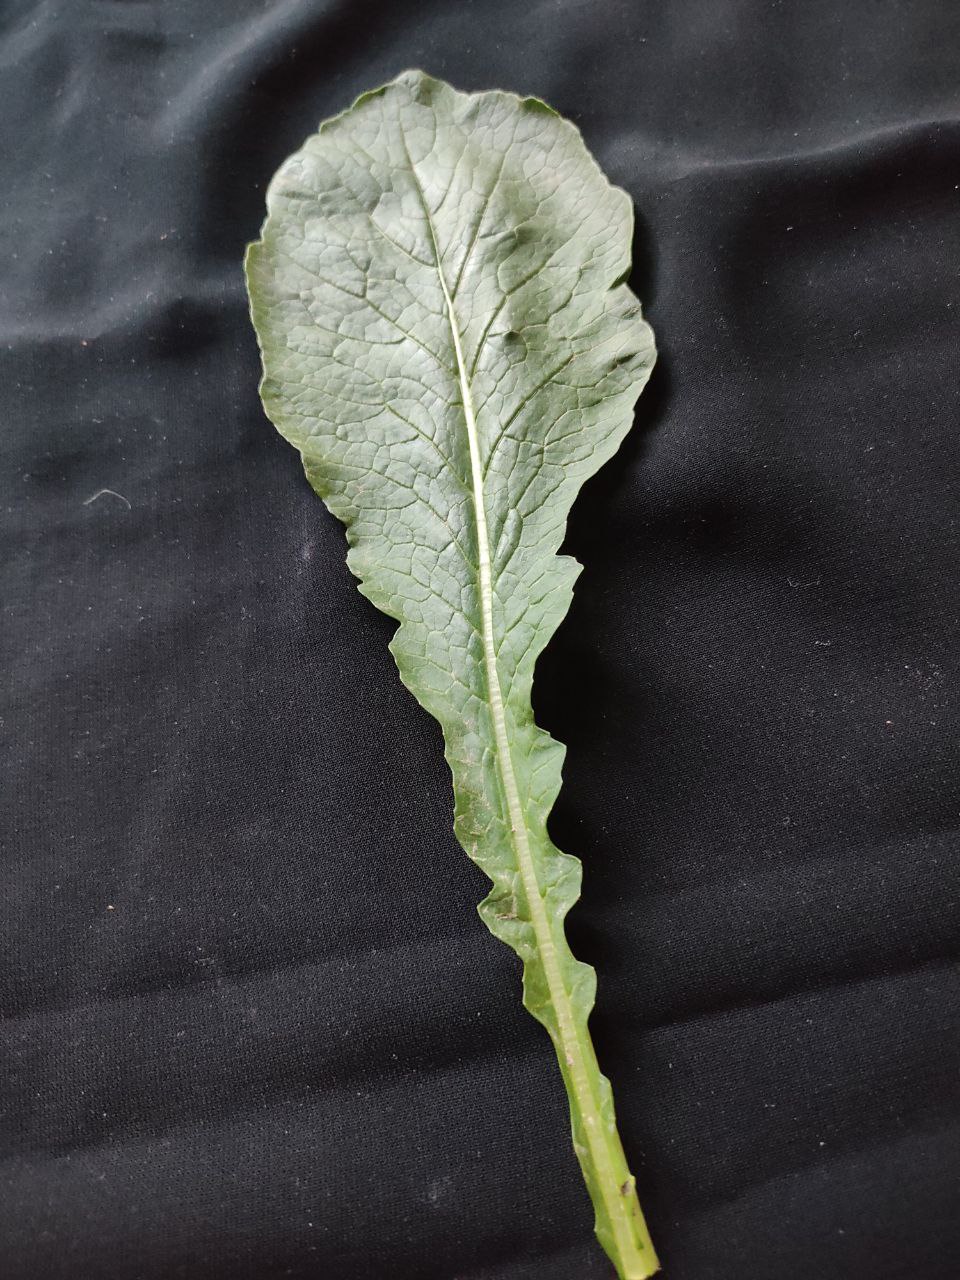
Label: Fresh leaf